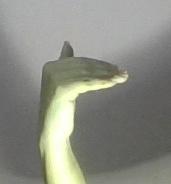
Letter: khaa